Federal University of Pará

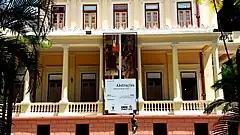

In the year 1985, the Rectorate's regulations were reformulated after the approval of Resolution No. 549 by the University Council on December 9, 1985, and have been in effect to the present date.